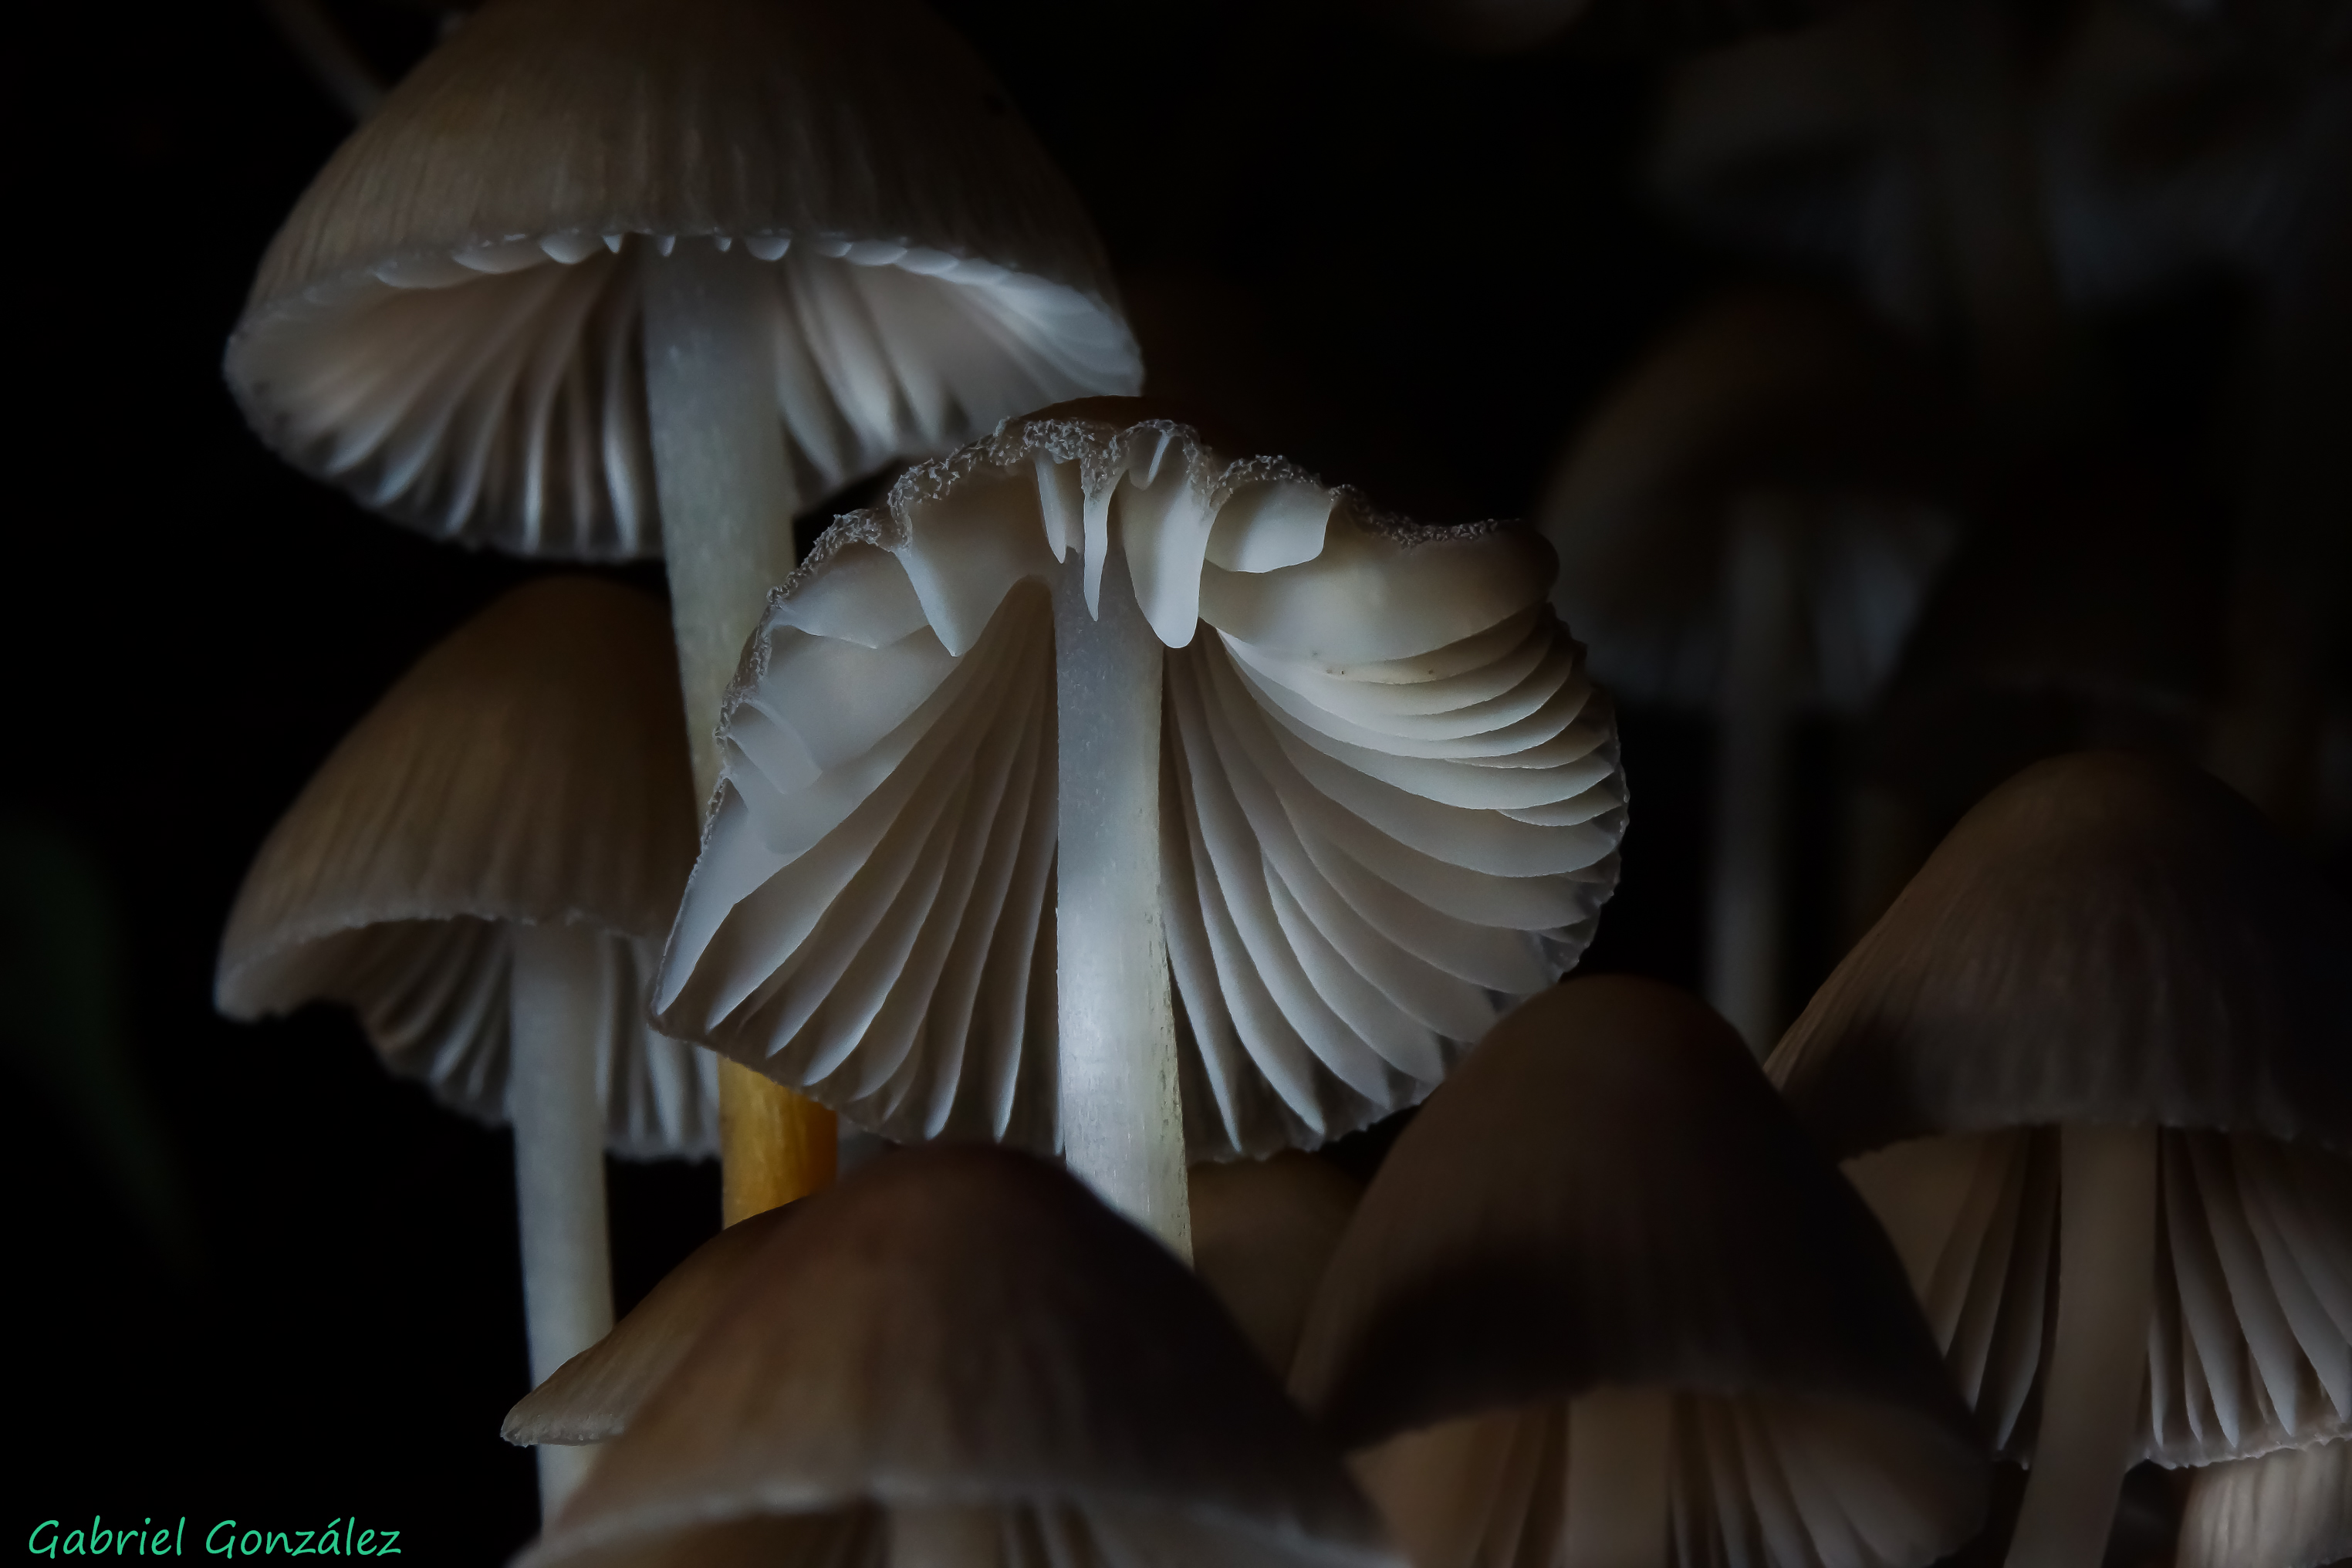
nature, wing, flower, petal, photo, macro, mushroom, flora, close up, mushrooms, naturaleza, setas, tamron90mm, a77, g, ggl1, gaby1, xovesphoto, sonya77, gphoto, xelodegalicia, macro photography, gabrielcoru a, oyster mushroom, edible mushroom, fashion accessory